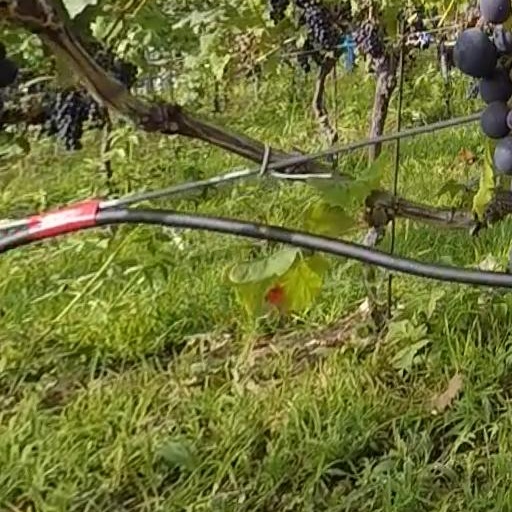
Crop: grape